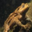
Label: frog